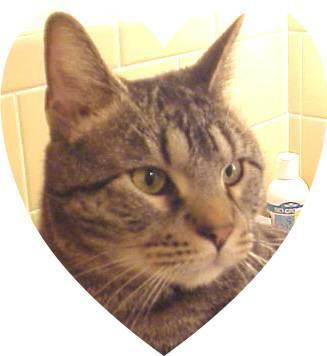
cat